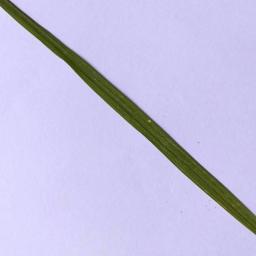
Label: Rice___Leaf_Blast